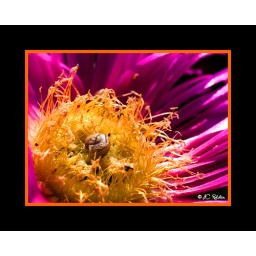
sleeping in a bed of flowers